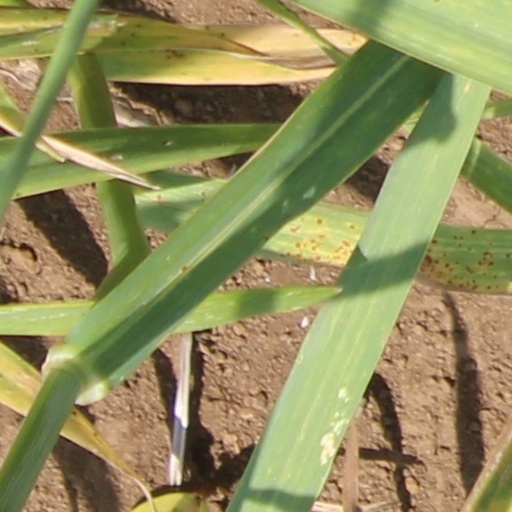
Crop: wheat